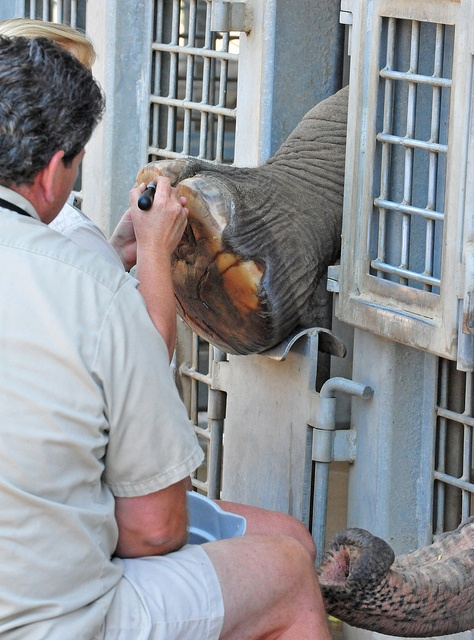
a man giving an elephant a manicure through a cage
An elephant hoof gets marked as it extends from its enclosure.
A man sitting down cleaning an elephant's foot.
The doctors are looking at the bottom of the elephants foot.
A man performs a procedure on an elephant, as the animal sticks it foot through an opening